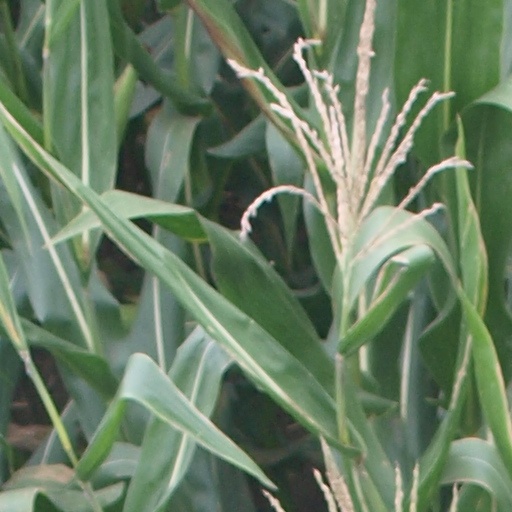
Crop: maize; corn